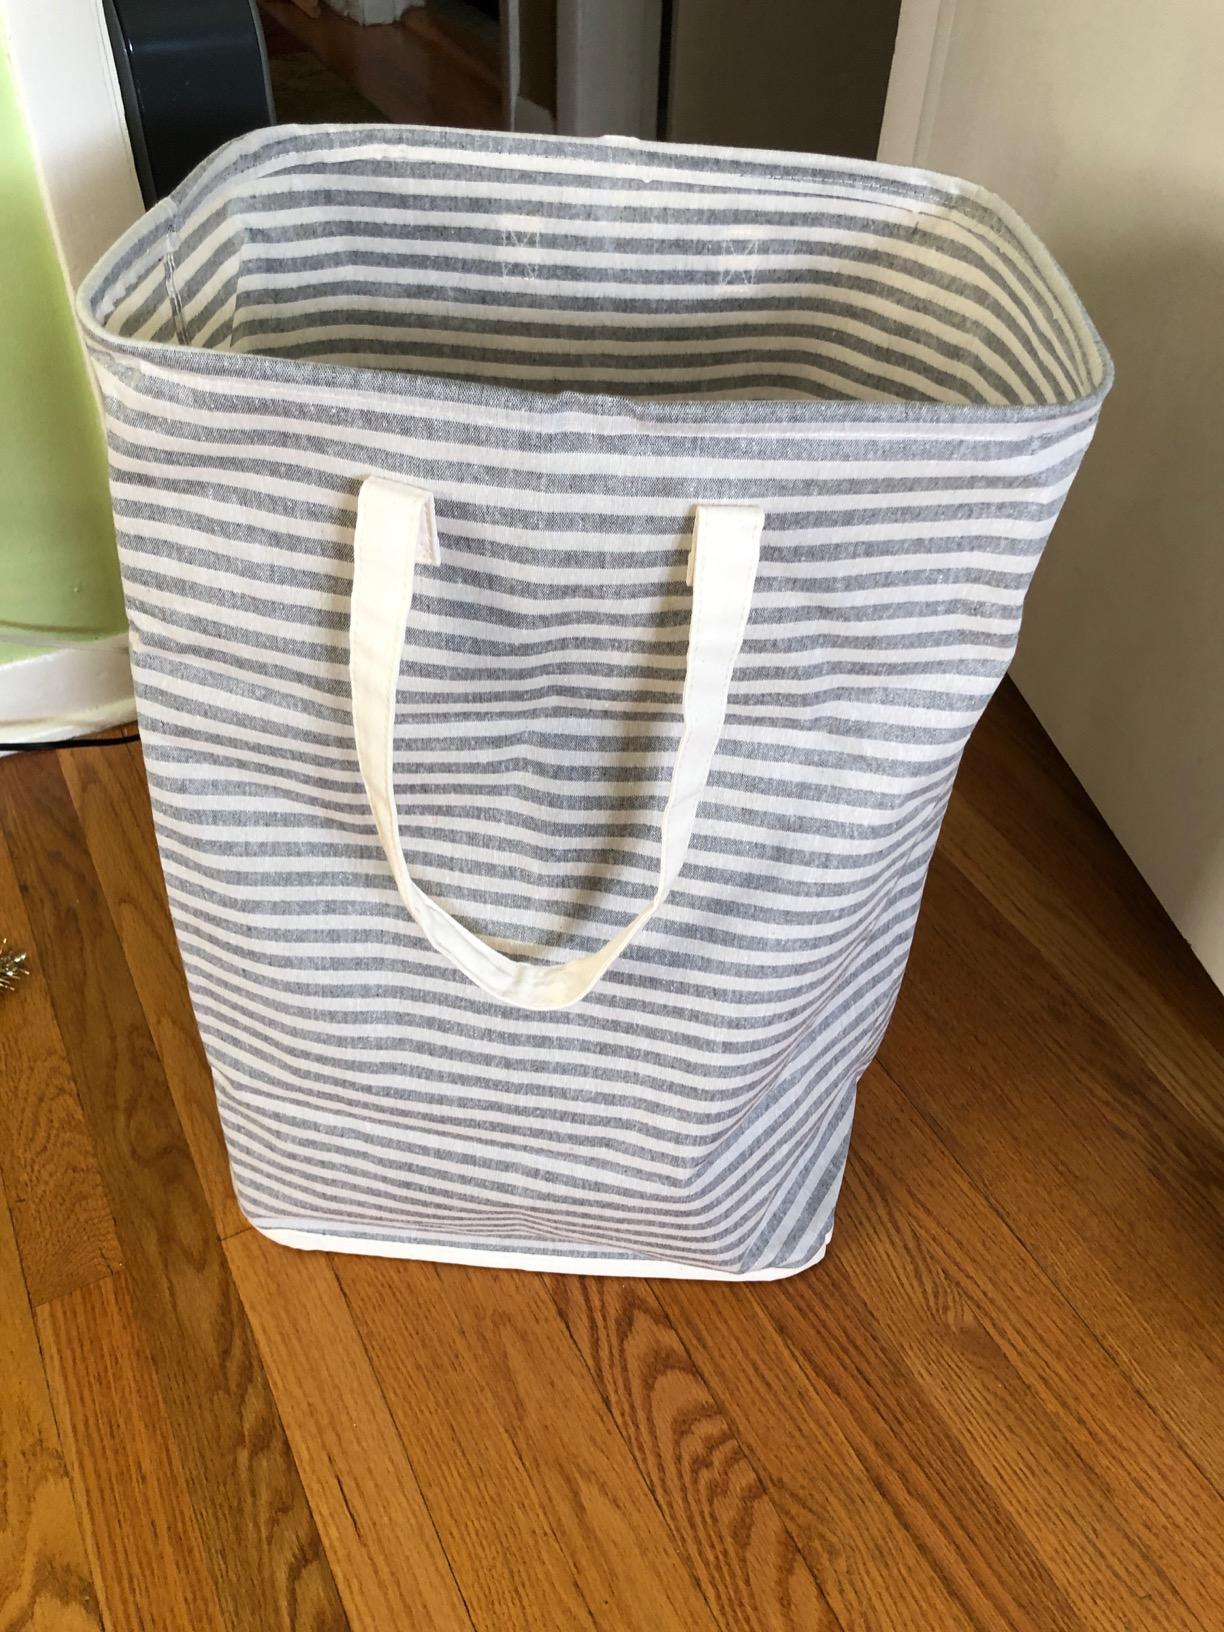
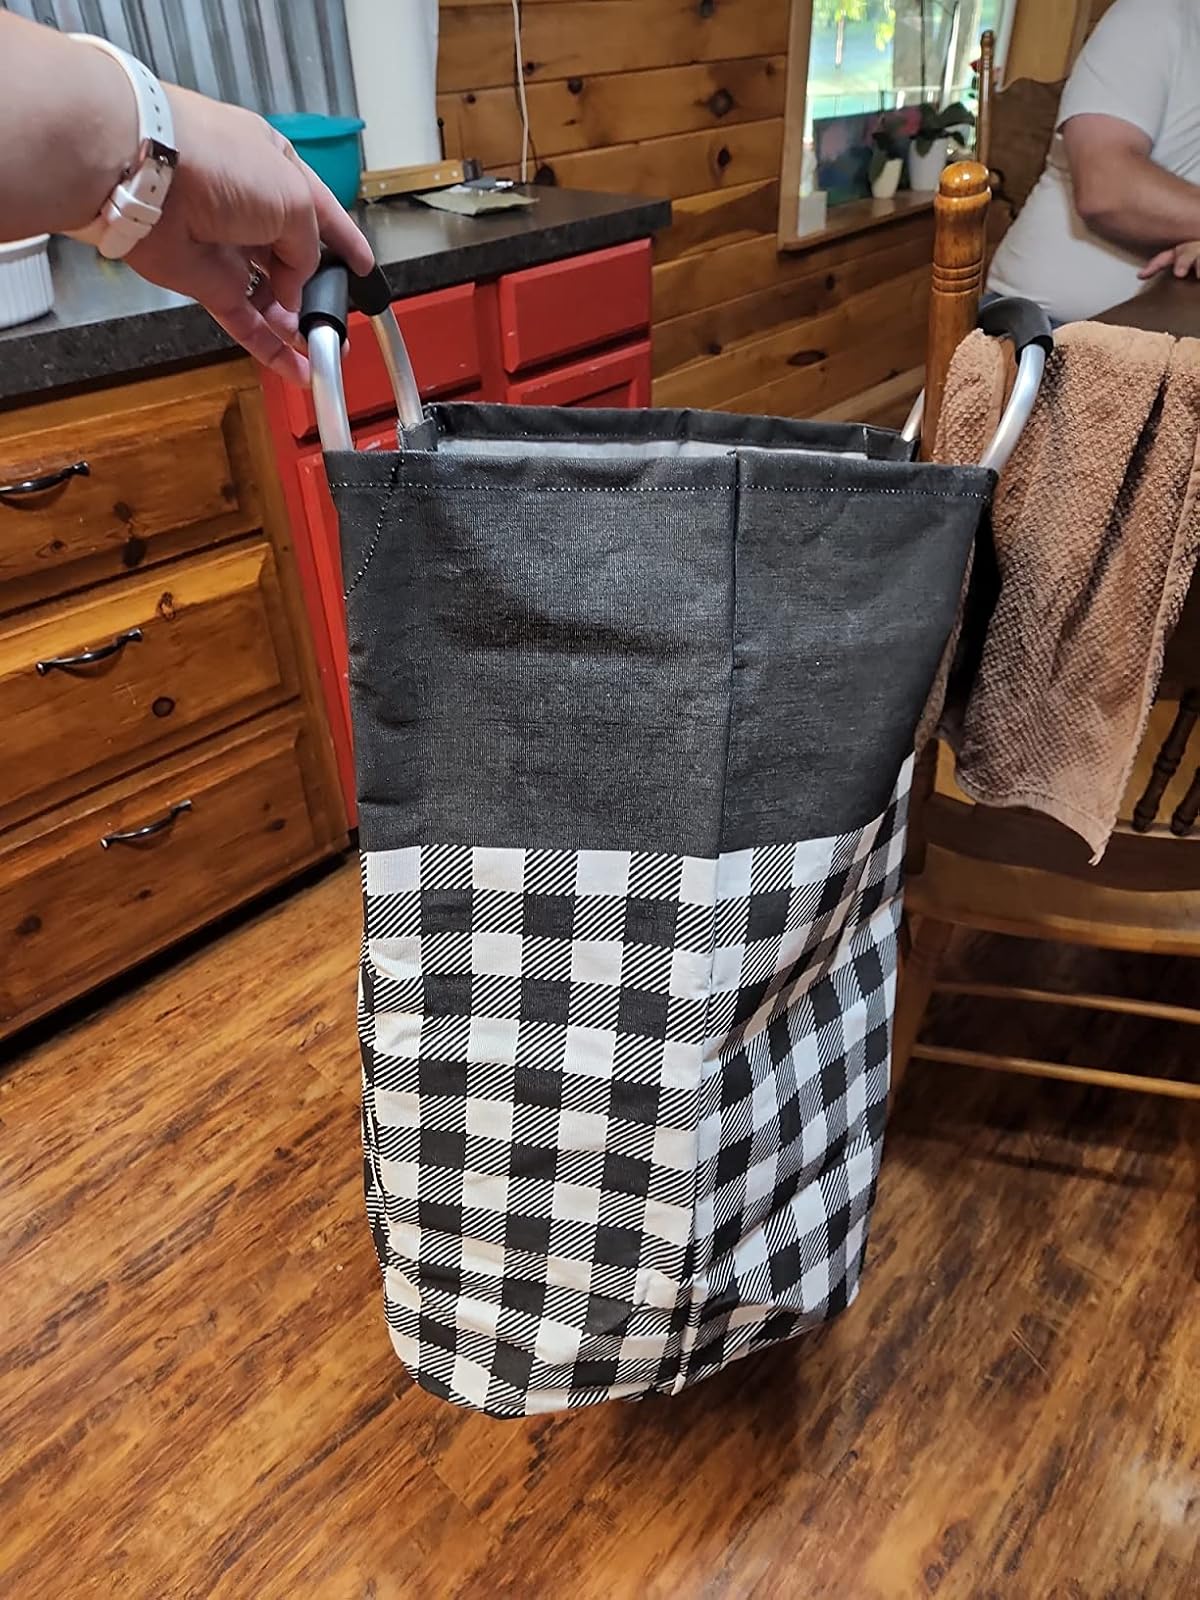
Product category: items_hamper
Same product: no